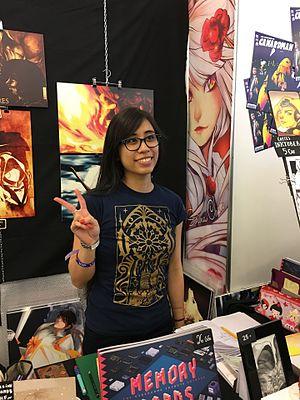
Sorina Chan illustrator and graphic artistduring Polymanga 2017 in Montreux, switzerland
Joueur du Grenier, communément abrégé en « JDG », est une émission humoristique de tests de jeux vidéo rétro, diffusée sur YouTube depuis septembre 2009 et sur Dailymotion depuis octobre 2009. Joueur du Grenier est également le nom du personnage principal de l'émission, interprété par le vidéaste Frédéric Molas, et celui de la chaîne YouTube qu'il gère conjointement avec Sébastien Rassiat, cocréateur de l'émission.